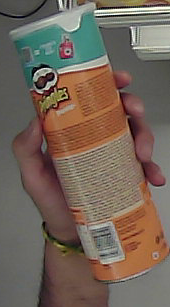
Product: pringles_paprika